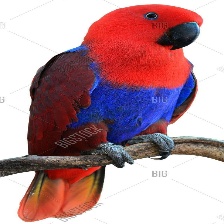
Species: CHATTERING LORY
Scientific name: LORIUS GARRULUS
ImageNet parent category: lorikeet